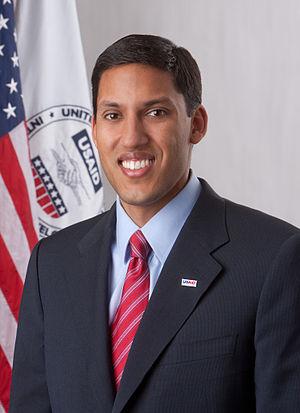
Rajiv Shah est le président de la fondation Rockefeller. Ancien fonctionnaire du gouvernement américain, médecin et économiste de la santé, il a été le 16ᵉ administrateur de l'Agence des États-Unis pour le développement international de 2010 à 2015.